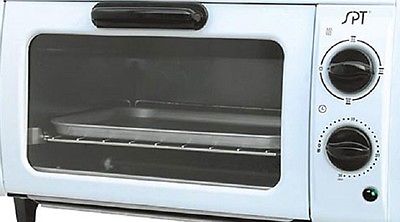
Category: toaster